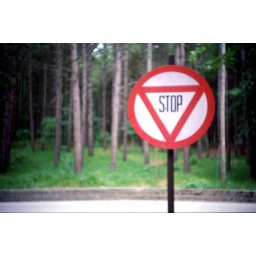
Carpegna, Italy. An old Stop sign still standing in a wood street. I'm sorry about the focus...